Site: brandenburg
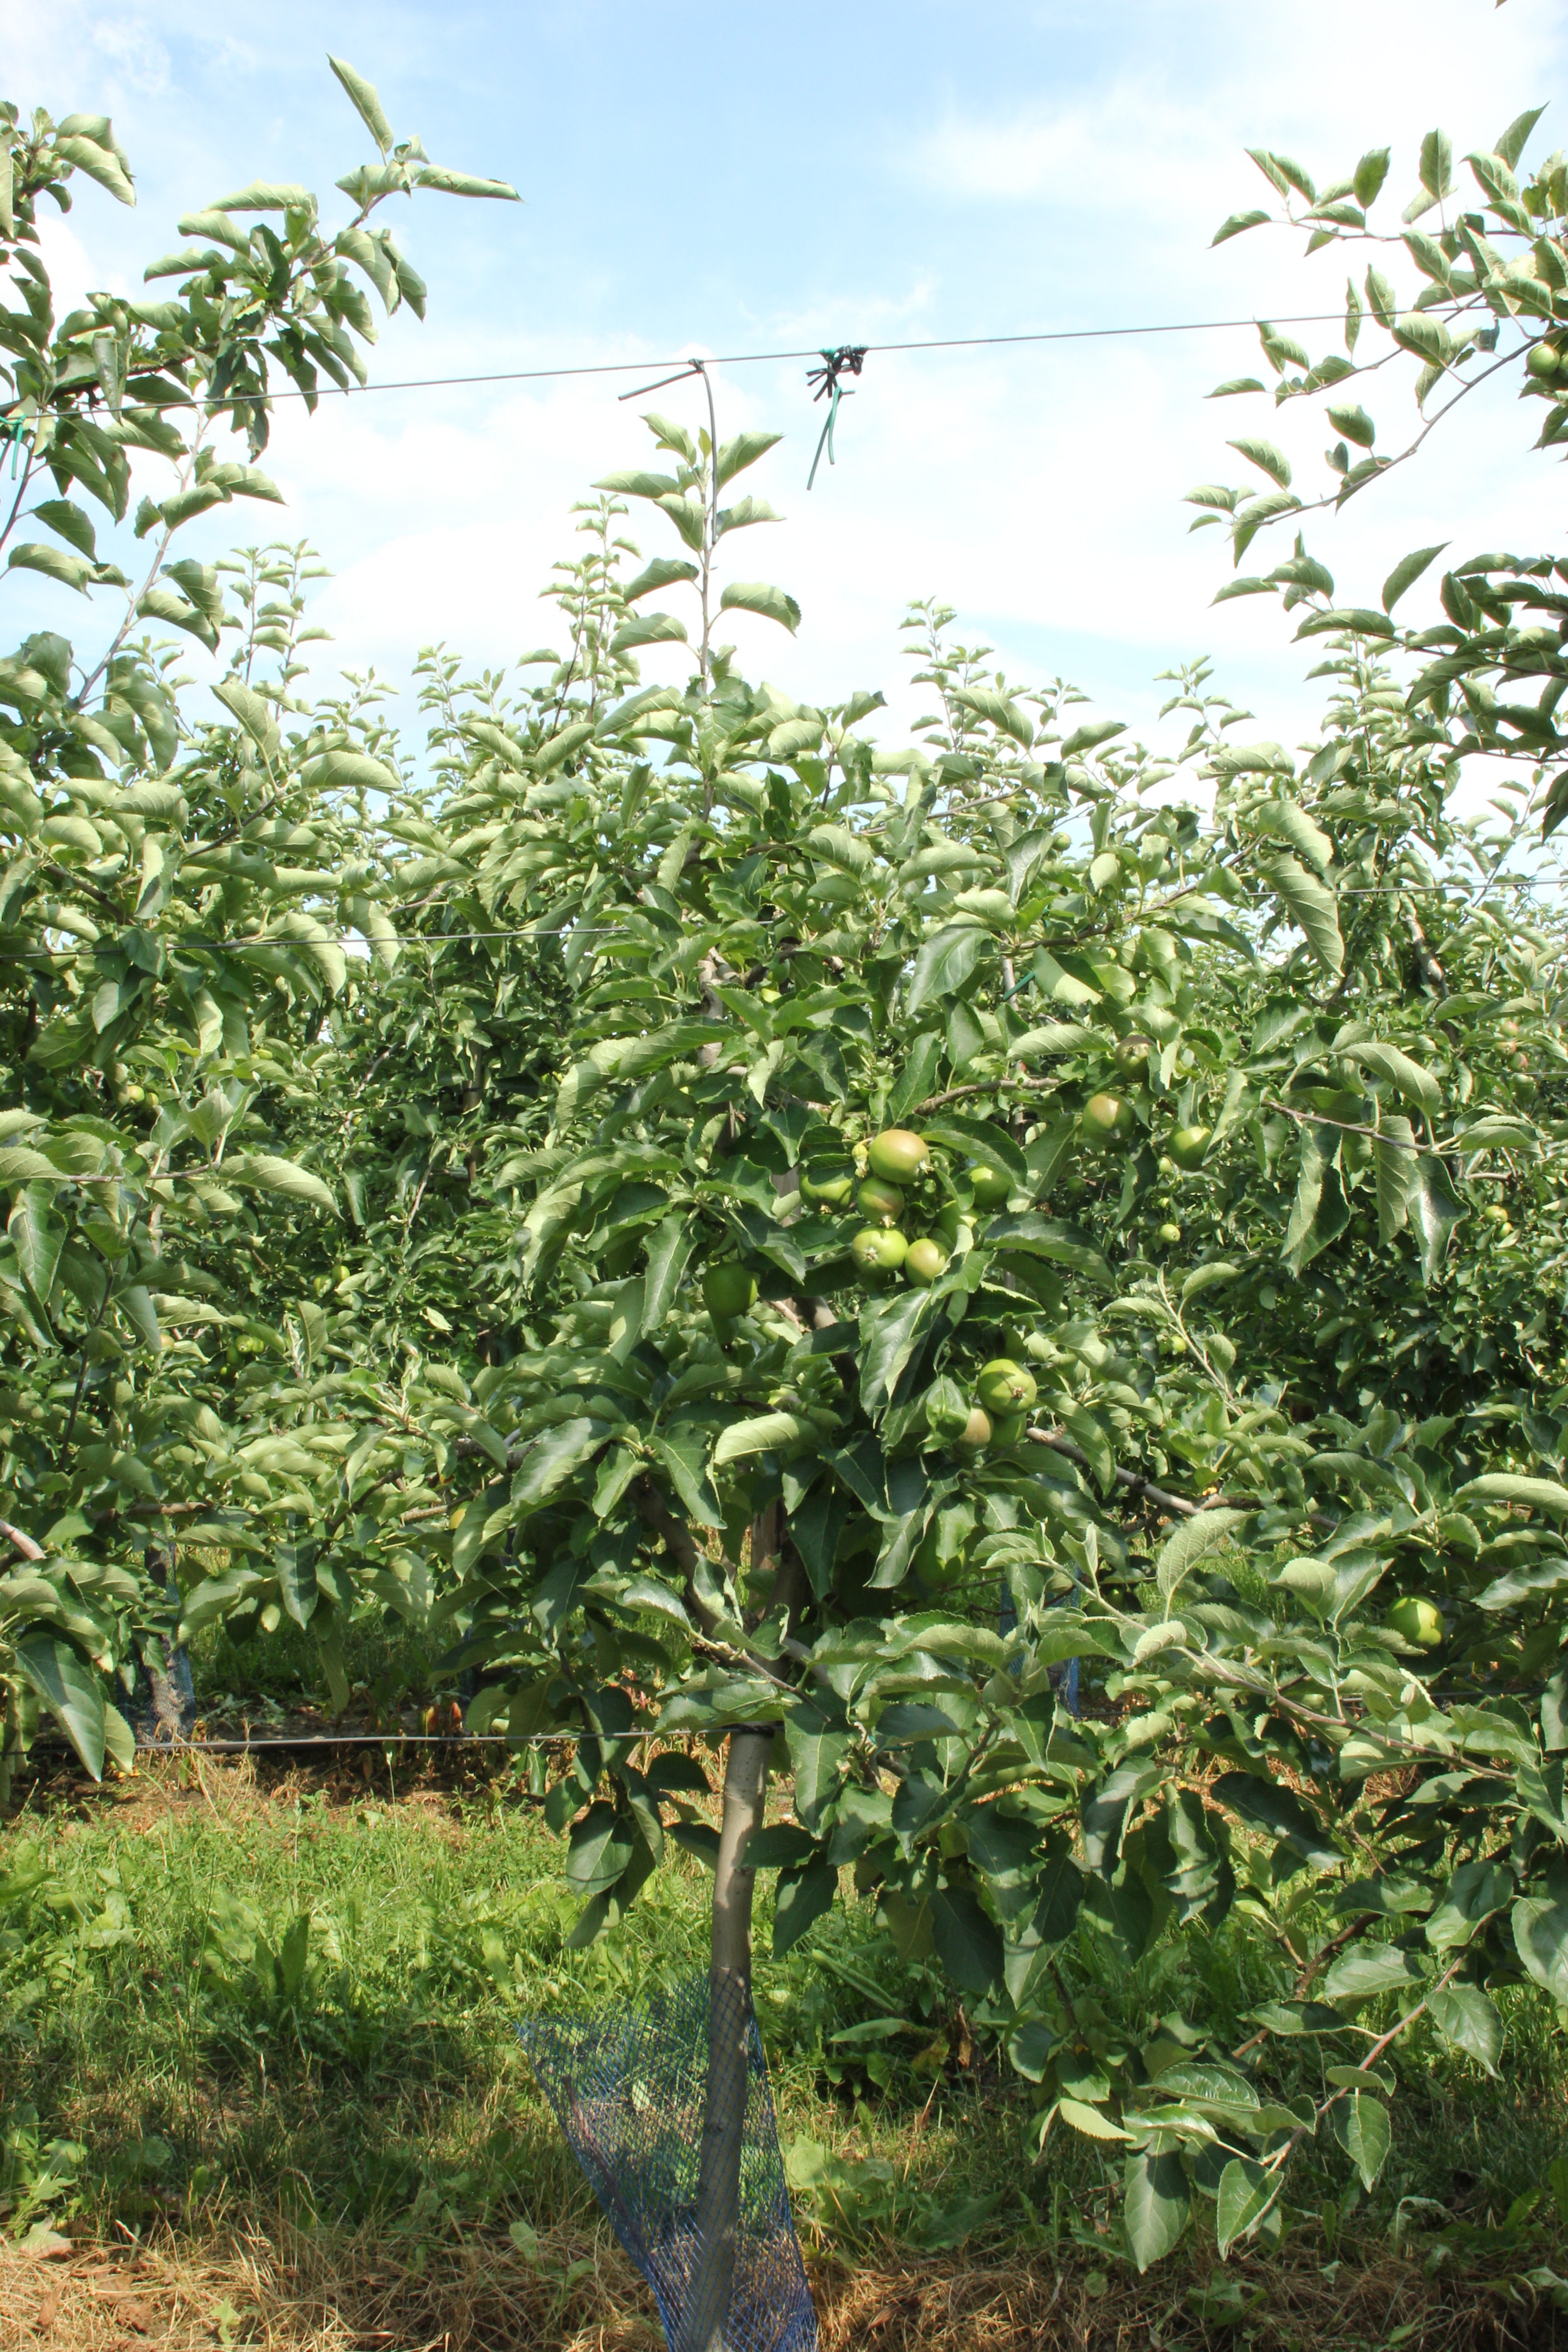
Growth stage (BBCH 74): Development of fruit